Dalry, North Ayrshire

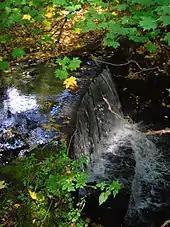
The cast iron pipe which took water to the turbine house can just be seen bottom left.

Lands including the area of Pitcon in Dalry were given by Robert the Bruce to his right-hand man Robert Boyd in 1316.